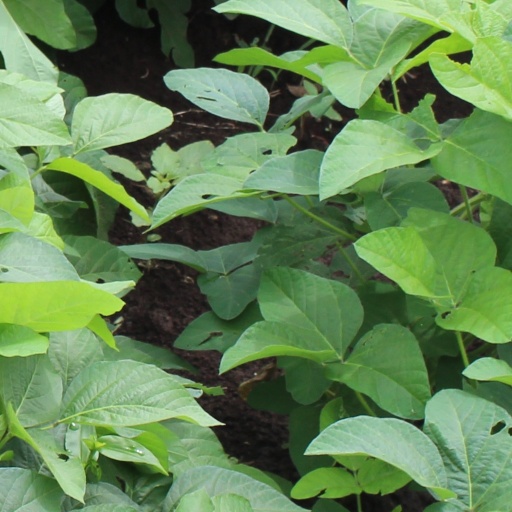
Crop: soybean